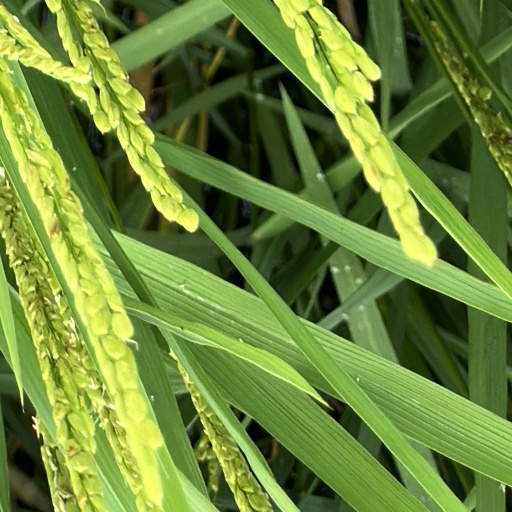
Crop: rice